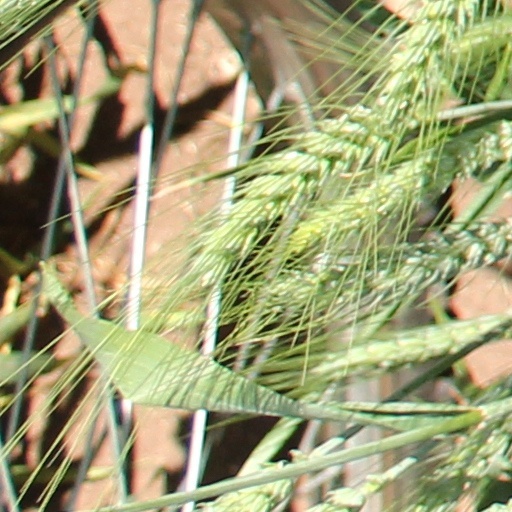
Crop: wheat